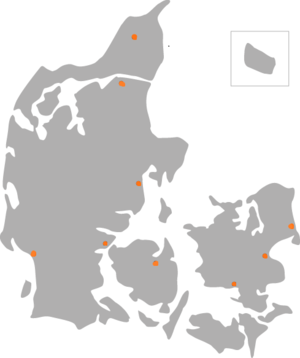
Byggesocietetet / Formål
Kort over Byggesocietetets ni lokalområder
Kort over Byggesocietetets ni lokalområder
Byggesocietetet er en landsdækkende netværks- og interesseorganisation for den danske bygge- og ejendomsbranche.